Sheikh Zayed Mosque, Fujairah

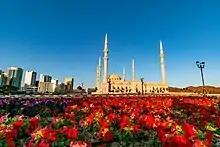

The Sheikh Zayed Mosque, Fujairah, is the main mosque in the Emirate of Fujairah, and the second largest in the U.A.E. after the mosque with the same name in Abu Dhabi.